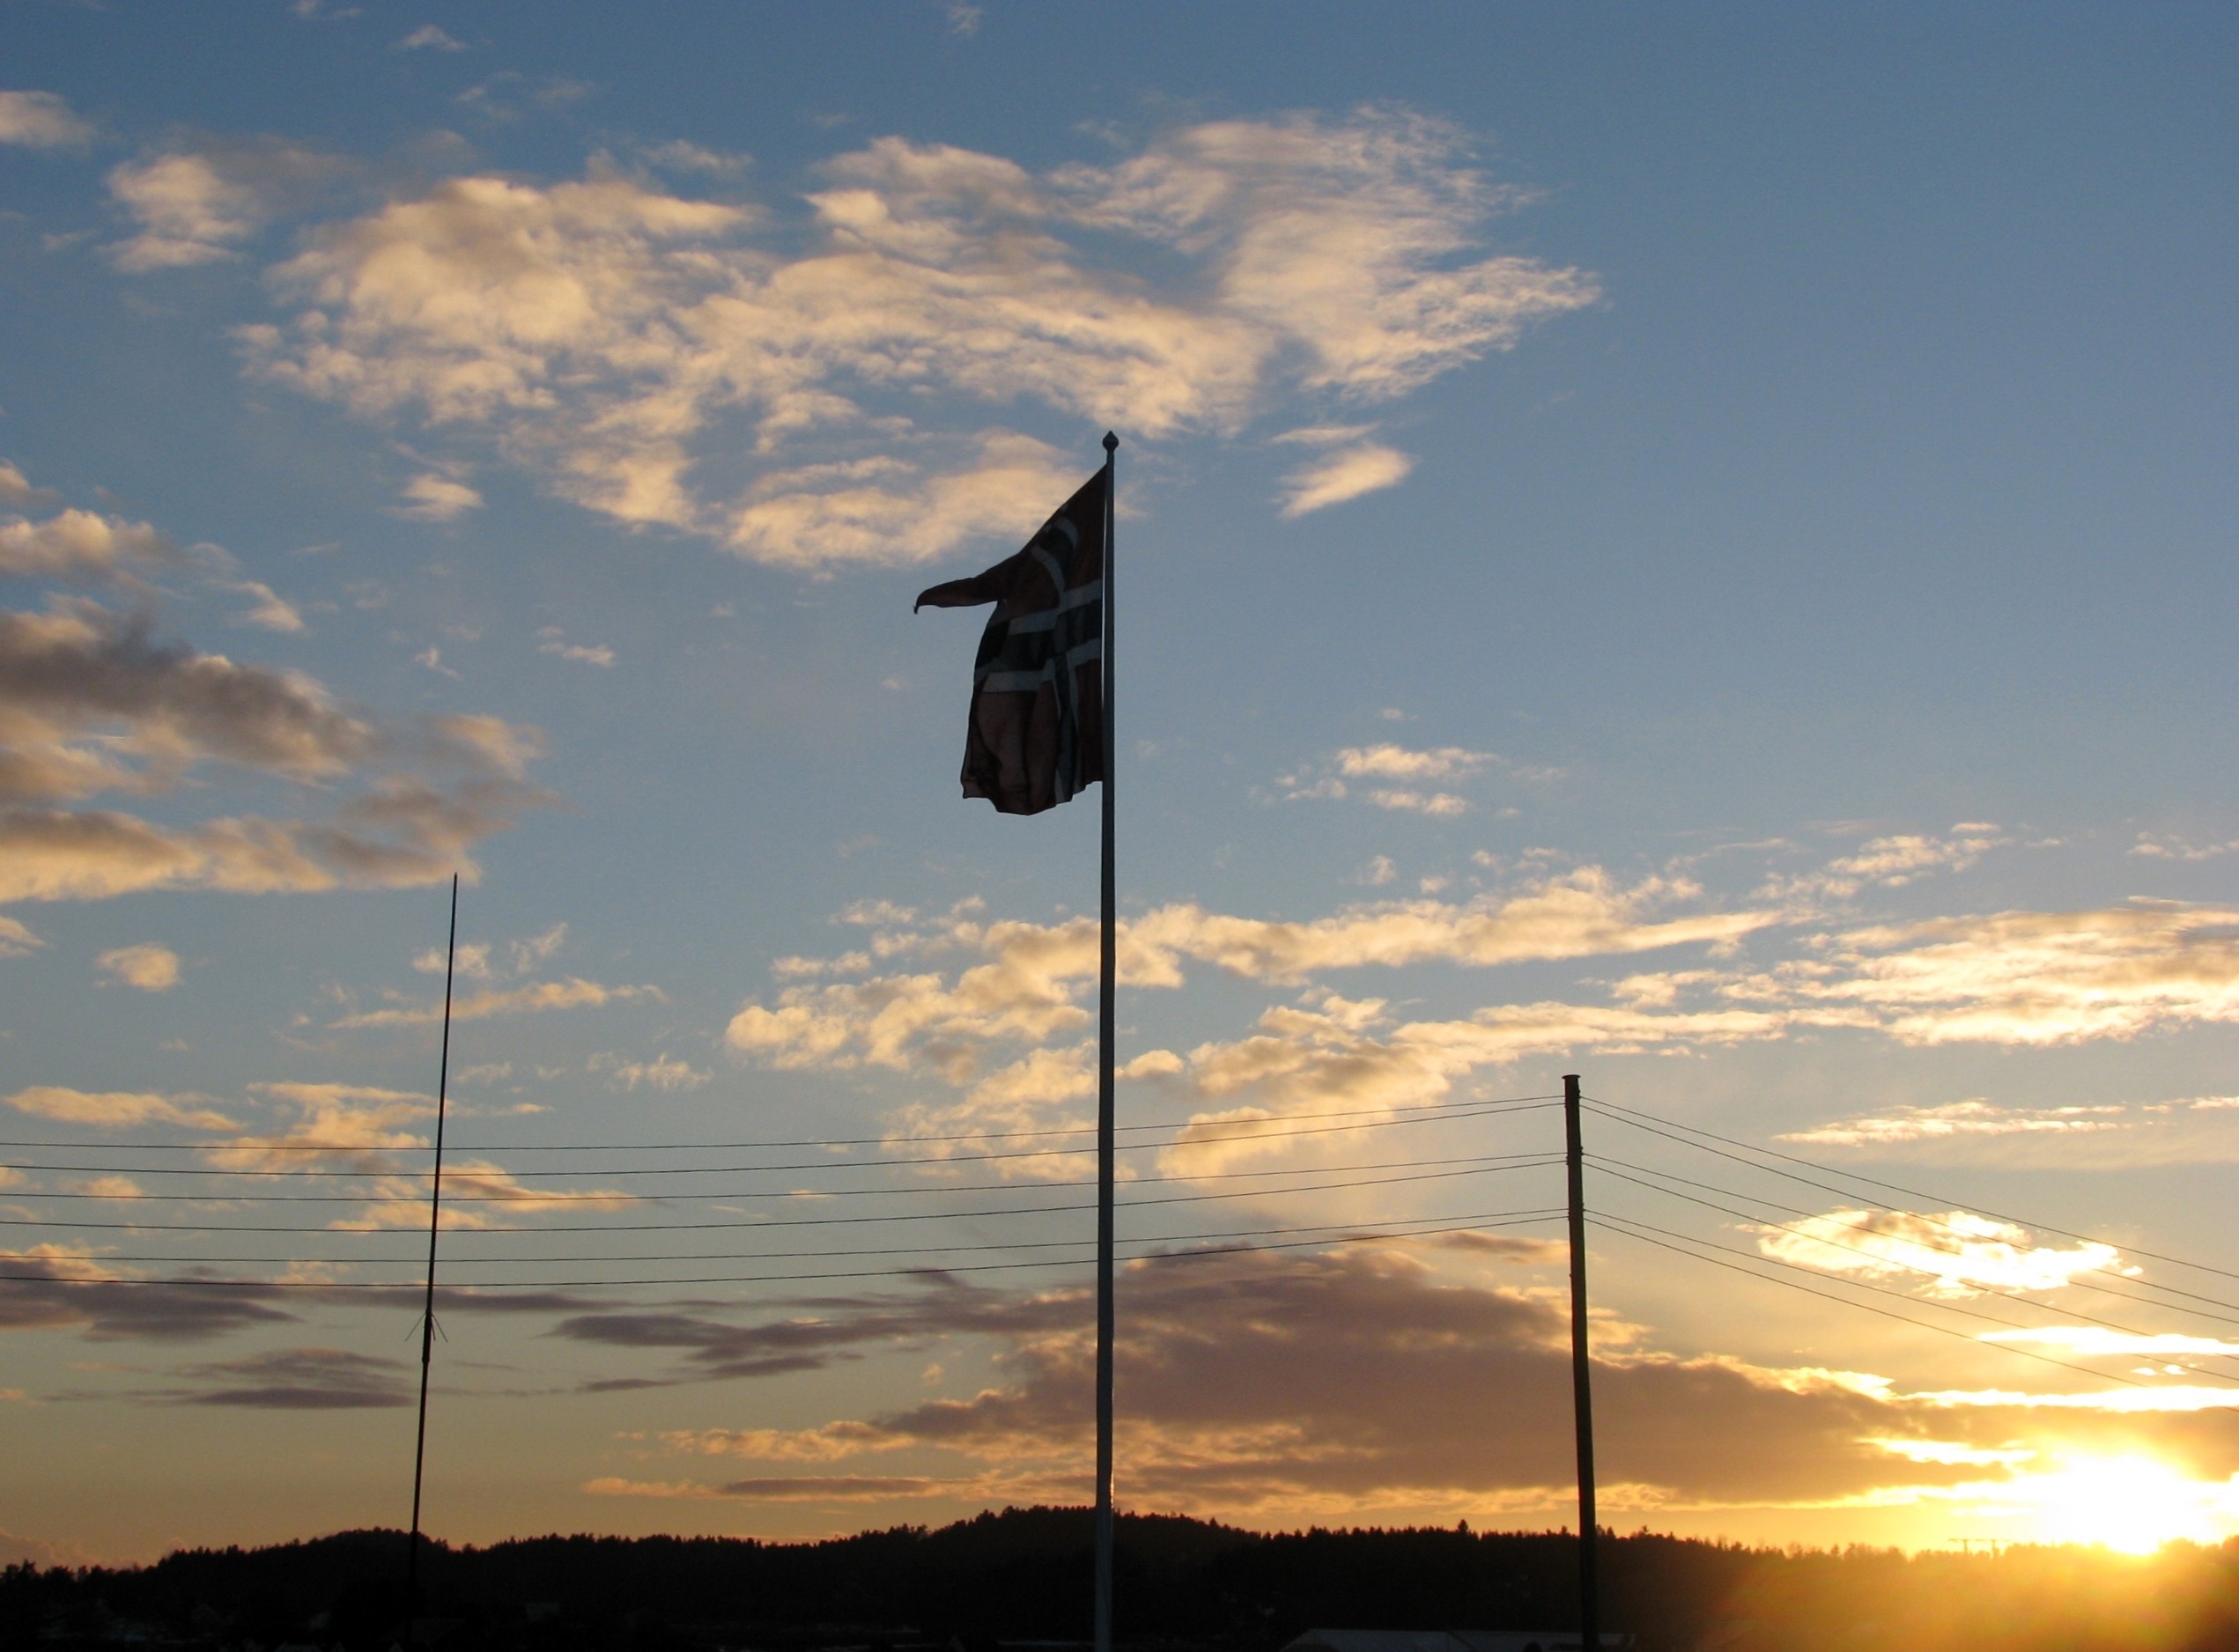
horizon, cloud, sky, sun, sunrise, sunset, sunlight, morning, wind, dawn, dusk, evening, street light, lighting, norway, norge, norwegian, afterglow, norwegian flag, meteorological phenomenon